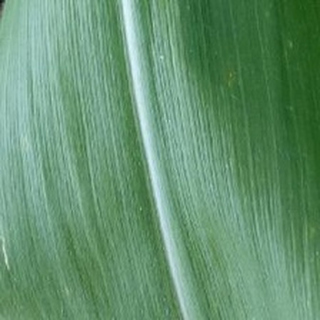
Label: healthy_corn